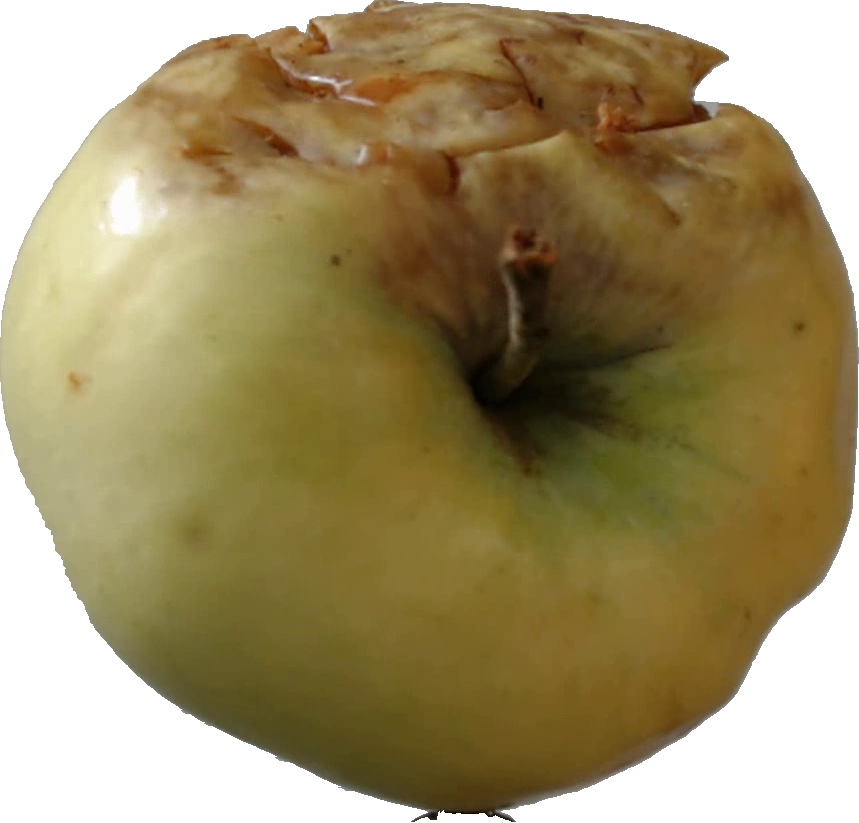
Label: apple_hit_1